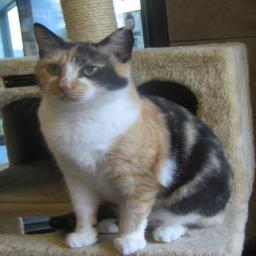
Animal: cats